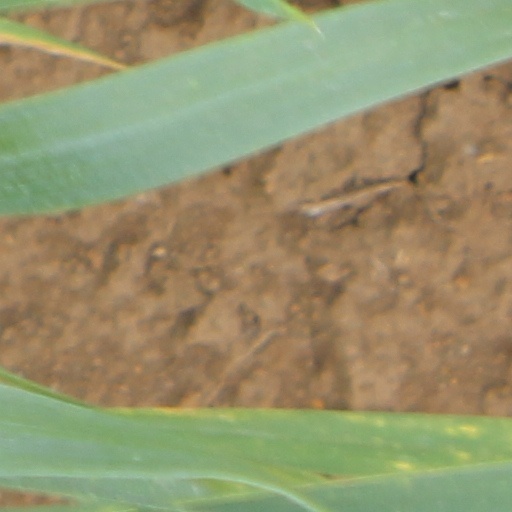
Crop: wheat